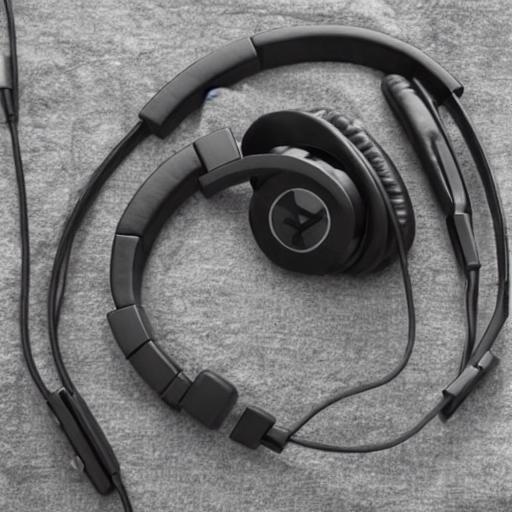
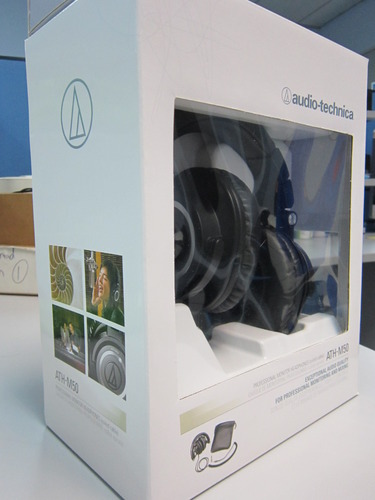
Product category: headphones
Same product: no